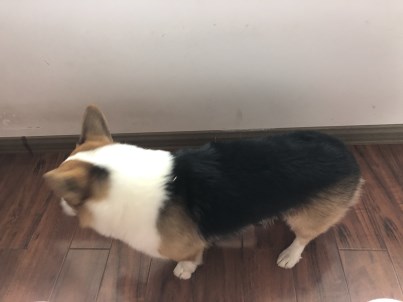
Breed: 2909-n000116-Cardigan